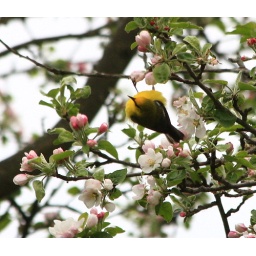
I believe this is a female Oriole in the apple tree on this drizzly day. No invites to groups please.